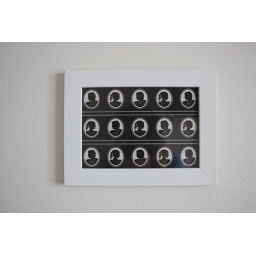
bought this cute silhouette patterned paper and put it in a frame